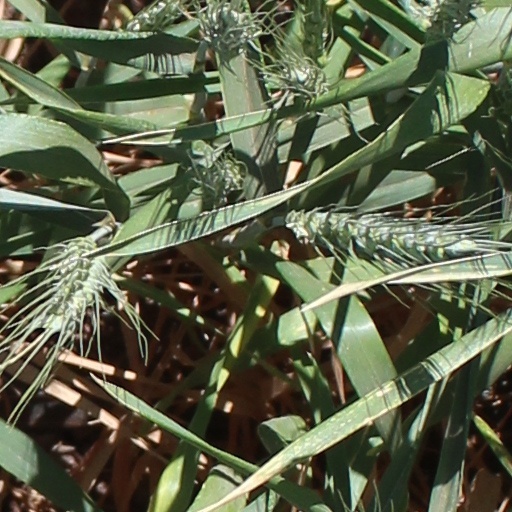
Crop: wheat